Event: Nepal Earthquake
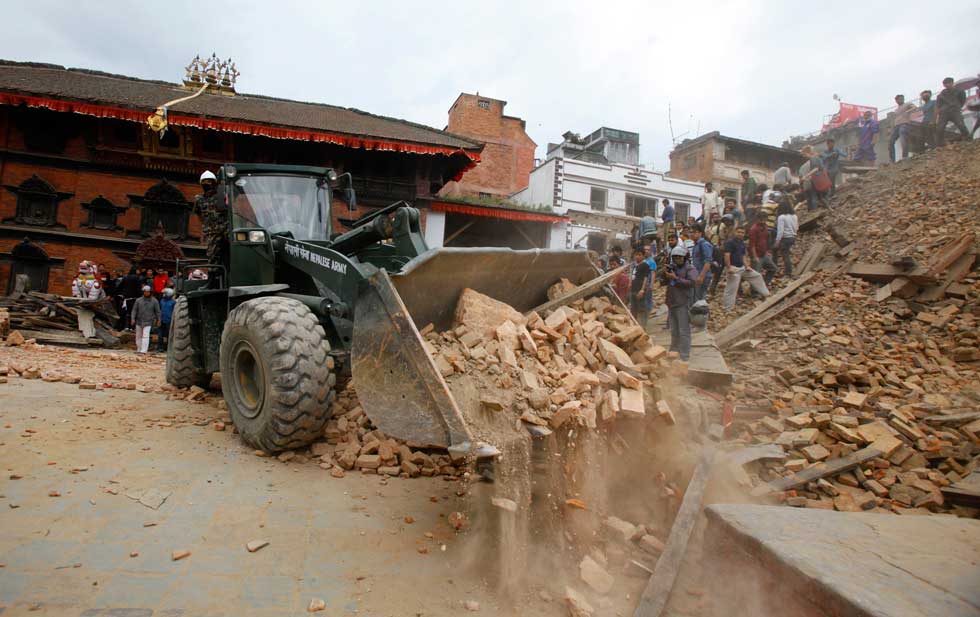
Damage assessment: damage